Synchrotron

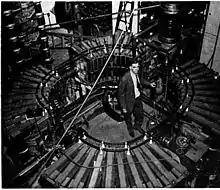
The first synchrotron to use the "racetrack" design with straight sections, a 300 MeV electron synchrotron at University of Michigan in 1949, designed by Dick Crane

A synchrotron is a particular type of cyclic particle accelerator, descended from the cyclotron, in which the accelerating particle beam travels around a fixed closed-loop path. The strength of the magnetic field which bends the particle beam into its closed path increases with time during the accelerating process, being "synchronized" to the increasing kinetic energy of the particles.